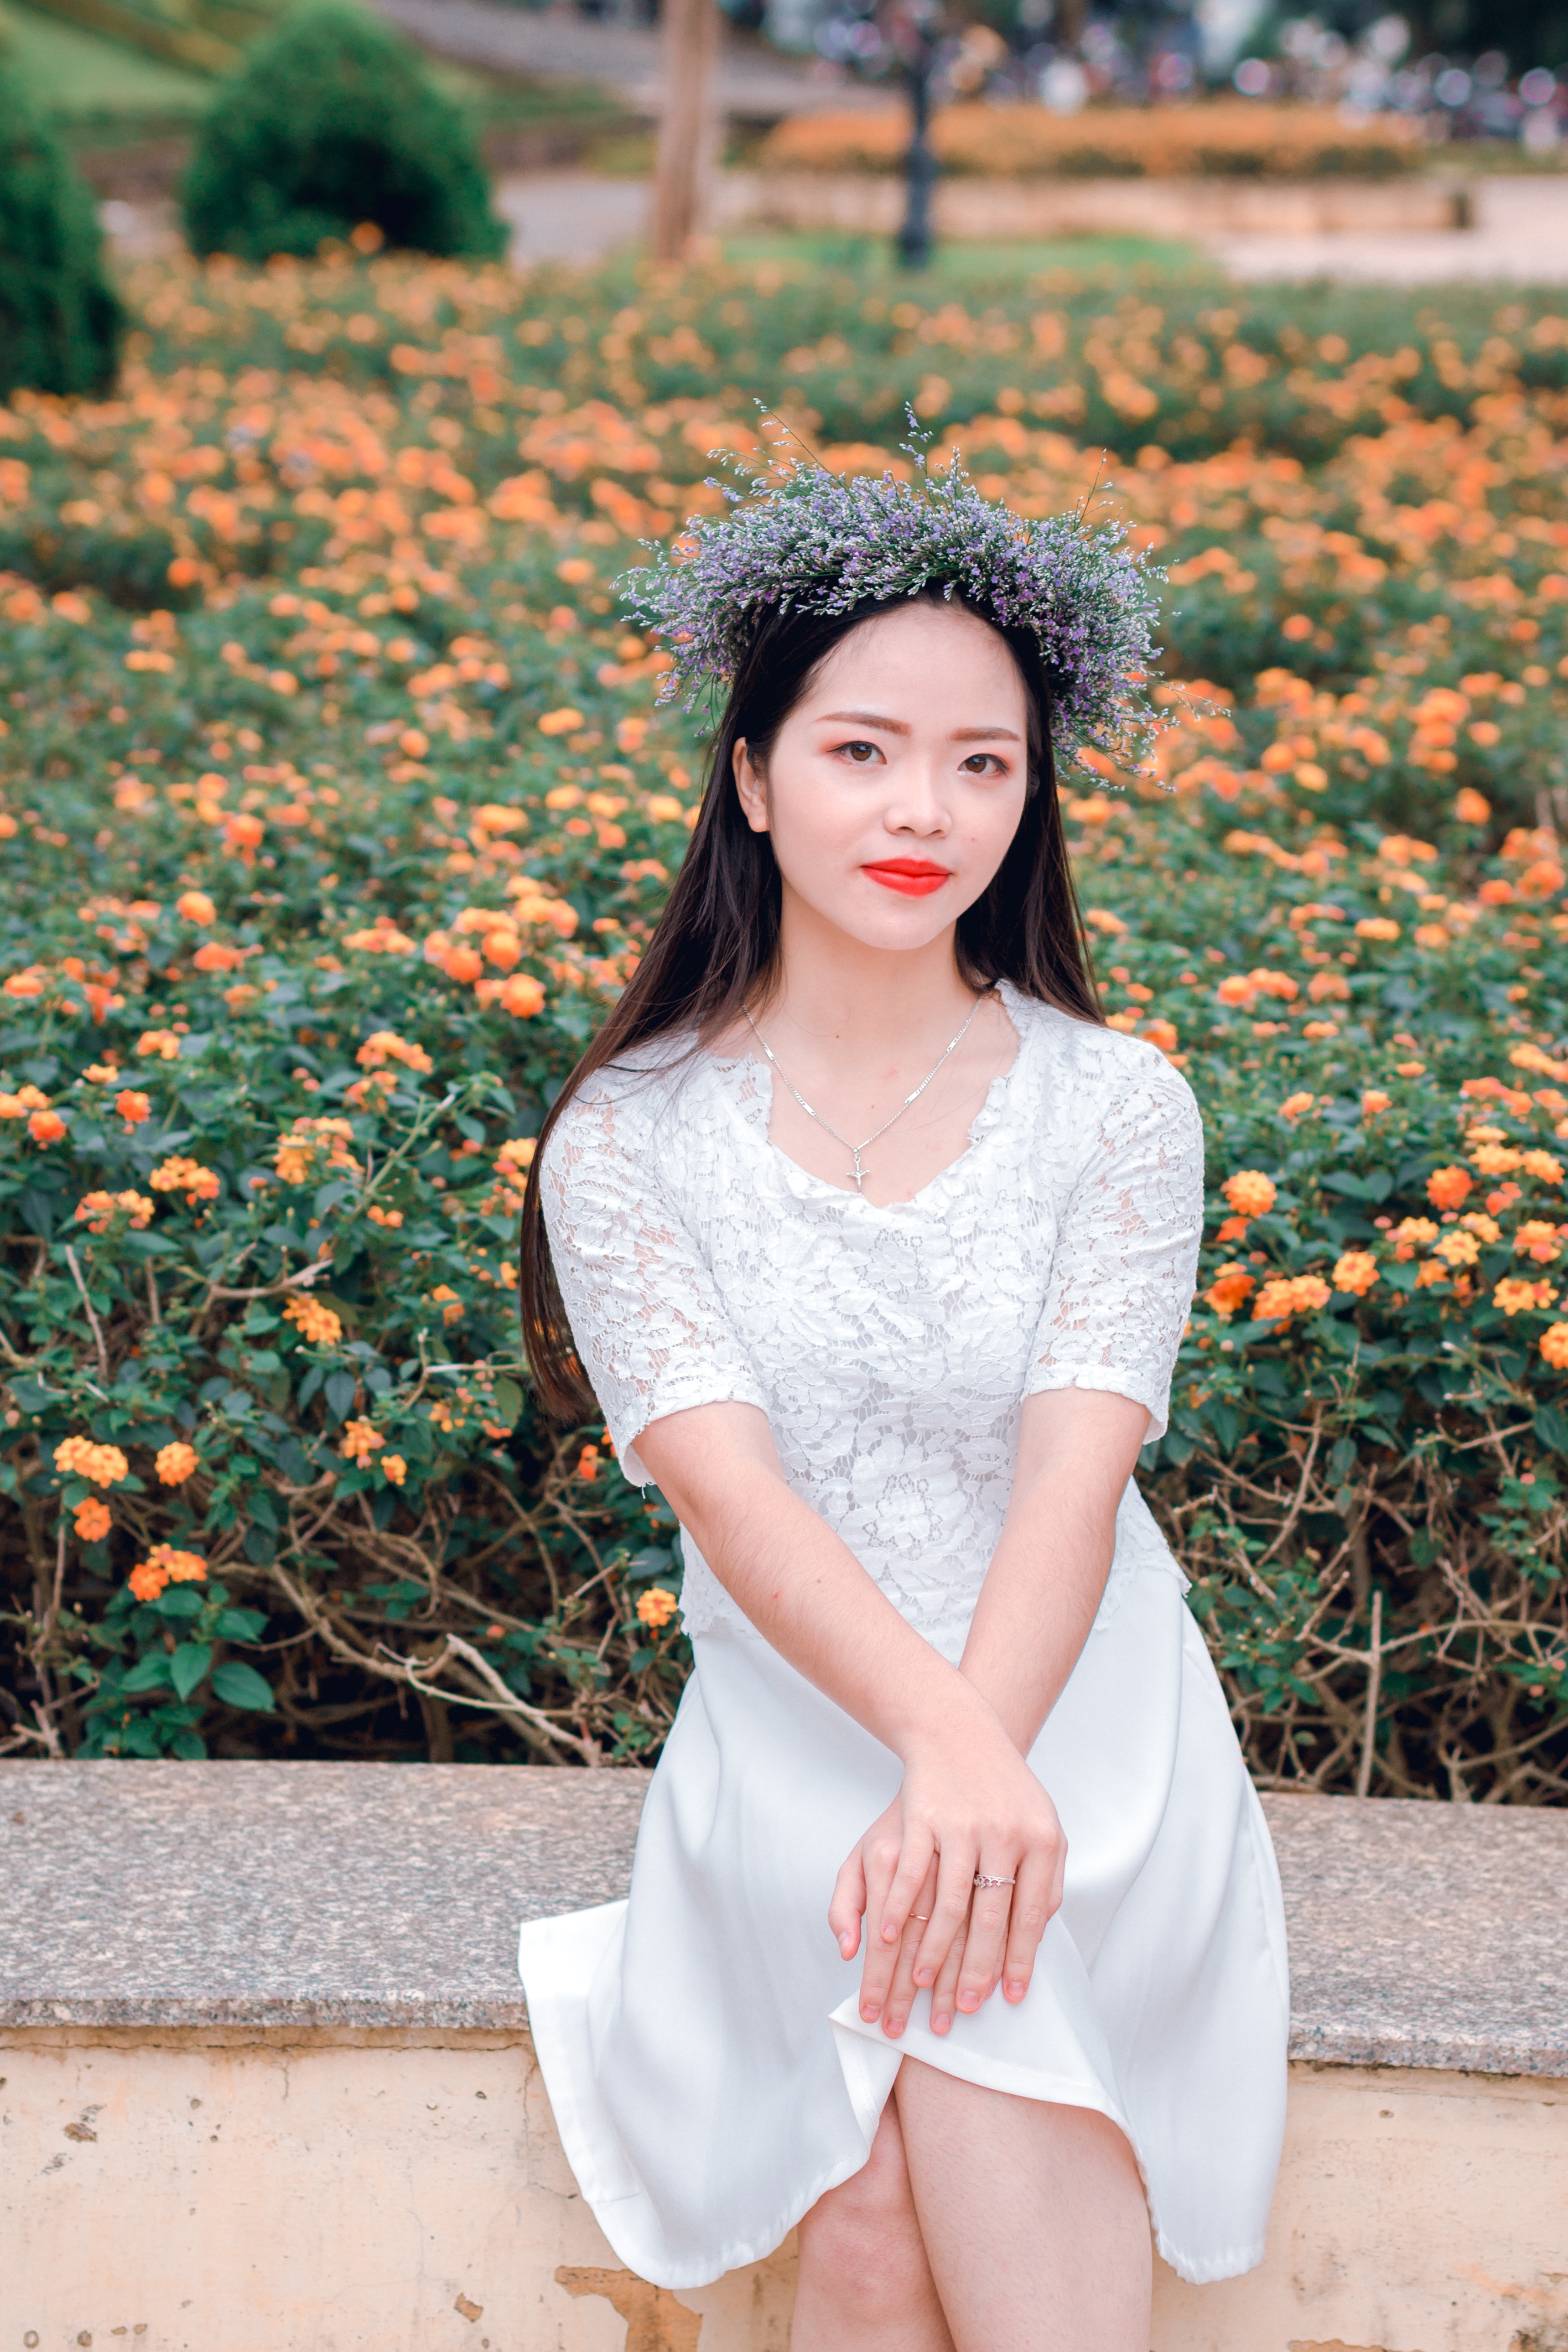
white, face, photograph, beauty, skin, red, clothing, shoulder, yellow, lip, head, dress, model, pink, fashion, snapshot, photo shoot, leg, joint, eye, botany, photography, spring, sitting, summer, flower, long hair, human leg, happy, smile, plant, sunlight, portrait photography, petal, waist, thigh, trunk, brown hair, style, abdomen, child